Where the Giant Sleeps

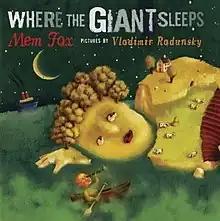

Where the Giant Sleeps is a 2007 children's picture book by Mem Fox and illustrated by Vladimir Radunsky. A bedtime book, it was published by Harcourt, Inc., and it is about a giant and the creatures that inhabit it sleeping and preparing for sleep as seen through a telescope by a child who, as it turns out, is dreaming.